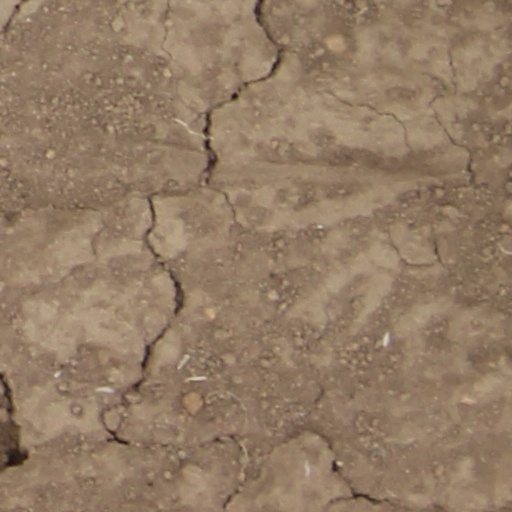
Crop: wheat